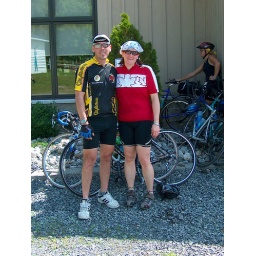
Quick stop in Westport. Yup, big old running shoes this year. Cleats on that terrain, forget it.